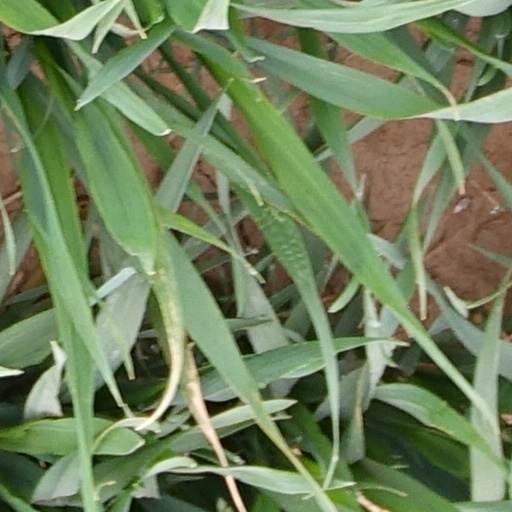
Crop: wheat